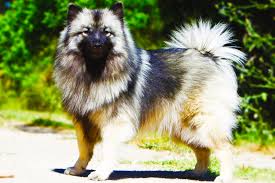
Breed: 223-n000092-keeshond